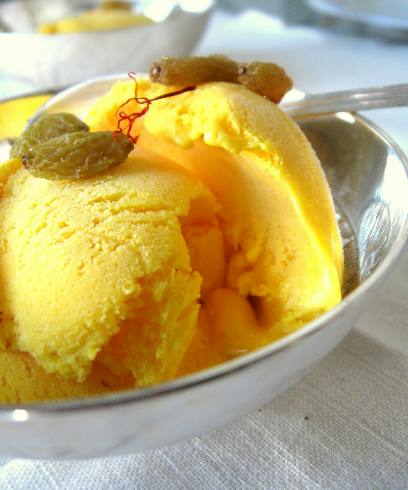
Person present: No